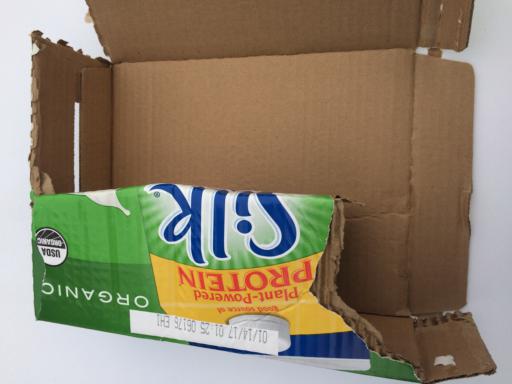
Label: cardboard